Johann Christian Brand

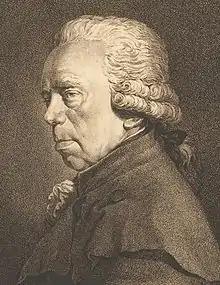
Portrait of Johann Christian Brand by Adam Bartsch (1793), Metropolitan Museum of Art

was an Austrian painter (son of the German painter Christian Hilfgott Brand (1694–1756) who taught in Vienna with Karl Aigen) and brother of Friedrich August Brand.